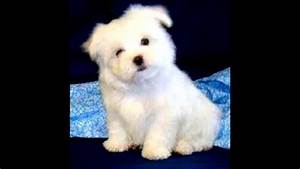
Label: dog